Colchester, Vermont

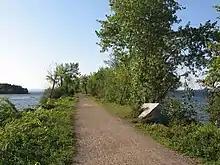
The Island Line Trail travels from Colchester across Lake Champlain to Grand Isle County; it is a former railroad line.

As of the census of 2010, there were 17,067 people, 6,576 households, and 4,184 families residing in the town. The population density was 470 people per square mile. There were 6,727 housing units at an average density of 182.4 per square mile (70.4/km). The racial makeup of the town was 94.6% White, 1.5% African American, 0.1% Native American, 1.9% Asian, 0.0% Pacific Islander, 0.25% from other races, and 1.8% from two or more races. 1.7% of the population were Hispanic or Latino of any race. 6.1% spoke a language other than English at home.